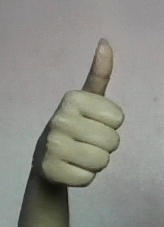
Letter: aleff